Tom Verlaine

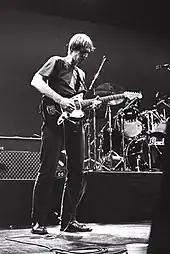
Verlaine during an early 1990s reunion tour with Television

Verlaine soon released a self-titled solo album that began a fruitful 1980s solo career. He took up residence in England for a brief period in response to the positive reception his work had received there and in Europe at large. David Bowie covered Verlaine's "Kingdom Come" on his "Scary Monsters (and Super Creeps)" album in 1980. In the 1990s he collaborated with different artists, including Patti Smith, and composed a film score for "Love and a .45". In the early 1990s, Television reformed to record one studio album ("Television") and a live recording ("Live at the Academy, 1992"); they reunited periodically for touring. Verlaine released his first new album in many years in 2006, titled "Songs and Other Things". In the 2010s, he kept on touring with Television, performing "Marquee Moon" in its entirety: he notably toured in Europe in 2014 and 2016.